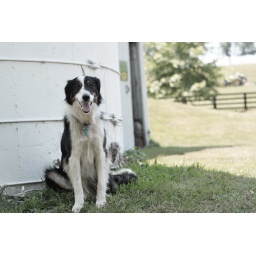
&amp;quot;My goal in life is to be as good of a person my dog already thinks I am&amp;quot; -Unknown